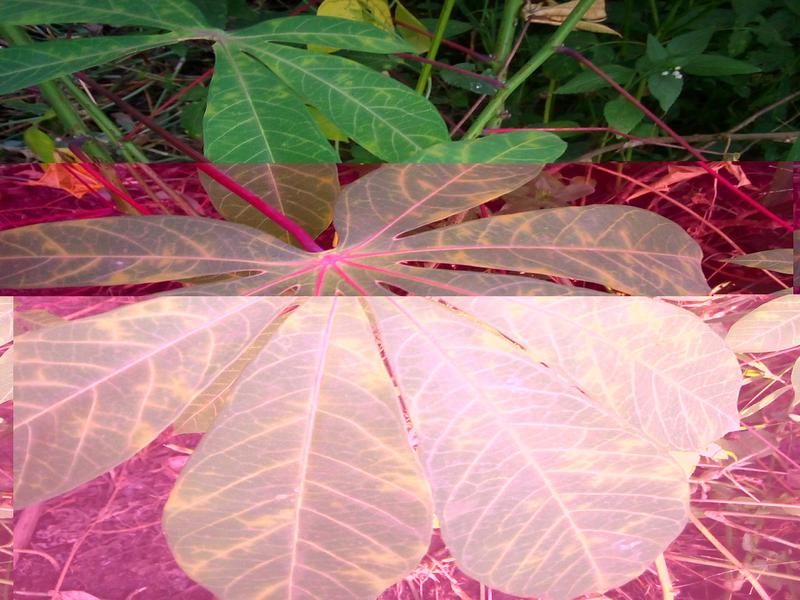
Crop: cassava
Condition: brown_streak_disease